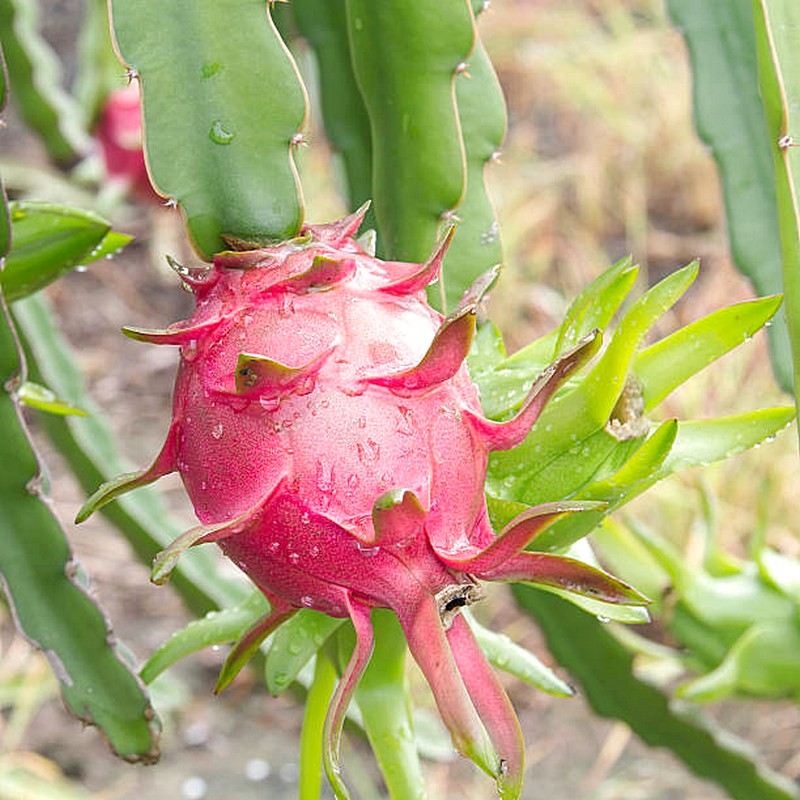
Label: Mature Dragon Fruit